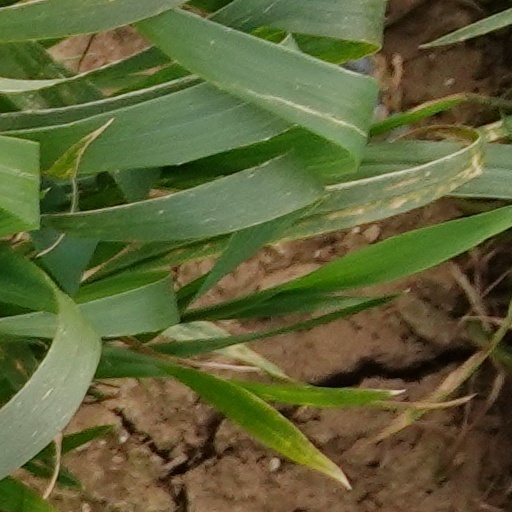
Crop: wheat